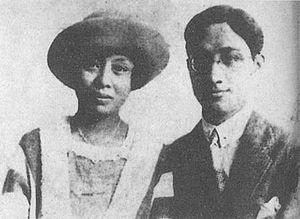
Zhang Youyi est une professeur et banquière chinoise qui fut la première femme du poète Xu Zhimo. Avec le soutien de son frère Zhang Jia'ao, le directeur-général de la Banque de Chine, elle fonde sa propre banque, la banque pour les femmes à Shanghai.